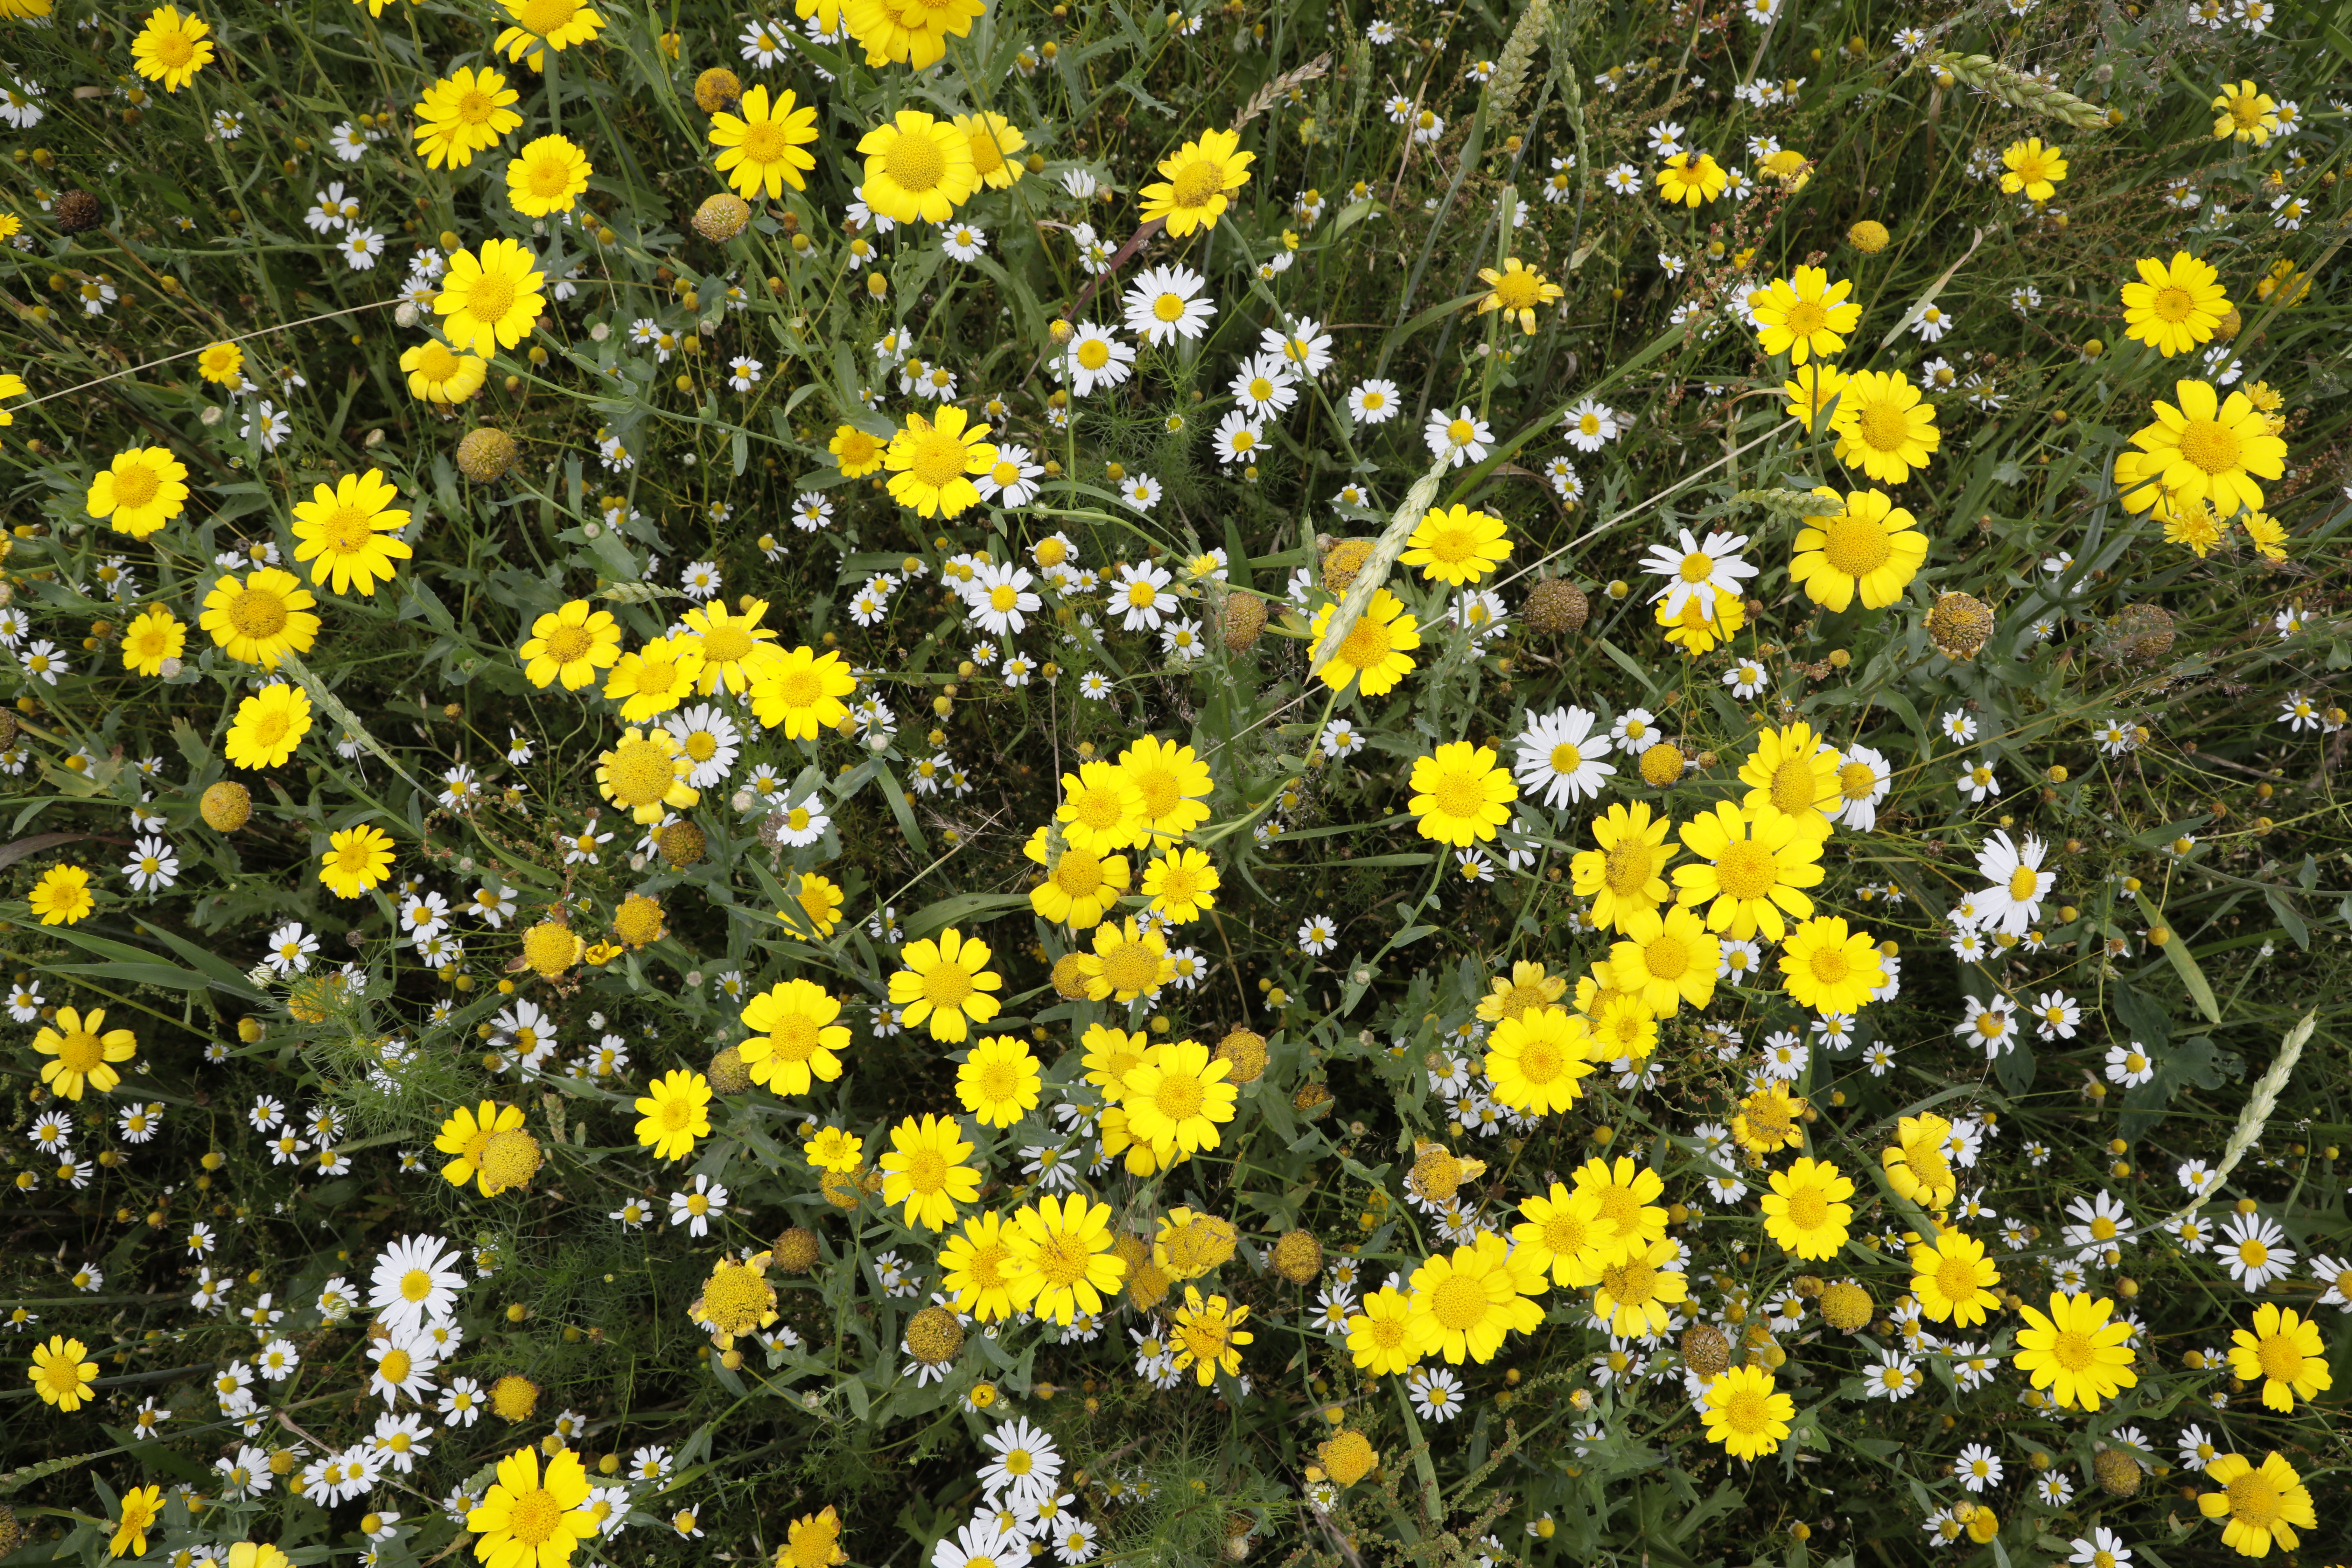
Plant species: Glebionis segetum, Chamomile * (aggregate), Yellow Composite * (aggregate)